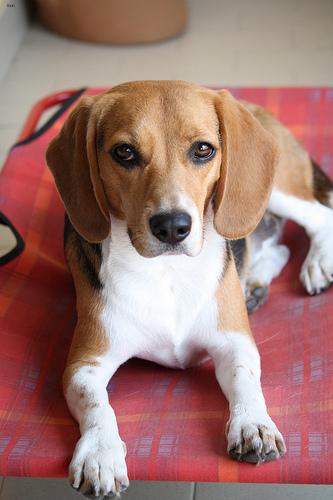
Breed: beagle